Anton Rubinstein

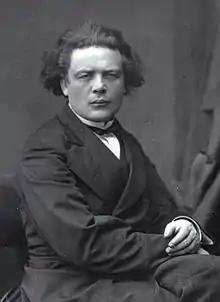
"Van II": Liszt considered Rubinstein to have a physical likeness to Ludwig van Beethoven.

Rubinstein was born to Jewish parents in the village of Vikhvatinets in the Podolia Governorate, Russian Empire (now known as Ofatinți in Transnistria, Republic of Moldova), on the Dniestr River, about northwest of Odessa. His sister was a chamber singer and teacher. Before he was 5 years old, his paternal grandfather ordered all members of the Rubinstein family to convert from Judaism to Russian Orthodoxy. Although he was raised as a Christian, Rubinstein would later become an atheist.